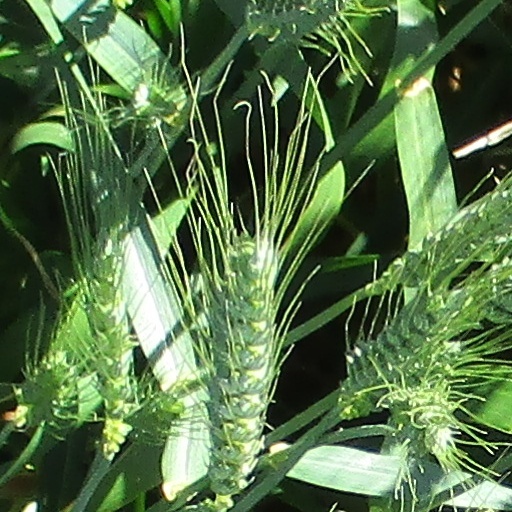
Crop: wheat